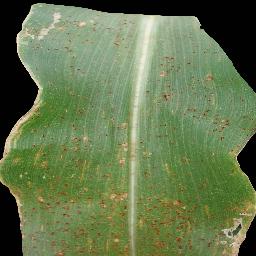
Label: Corn___Common_rust